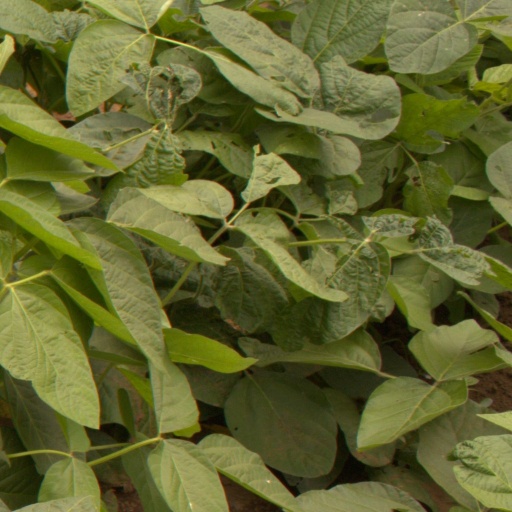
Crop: soybean